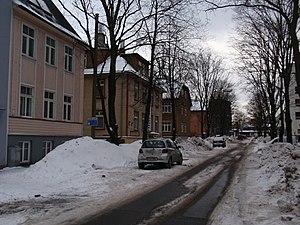
Torupilli est un quartier du district de Kesklinn à Tallinn en Estonie.